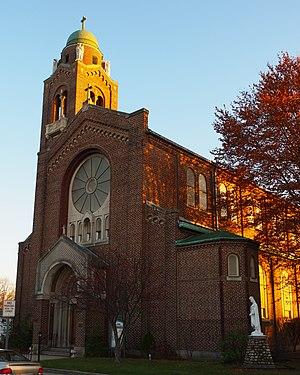
L'église Saint-Casimir est une église catholique historique de la ville de South Bend aux États-Unis. Elle dépend du diocèse de Fort Wayne-South Bend.